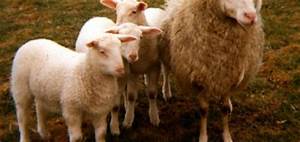
Label: mucca